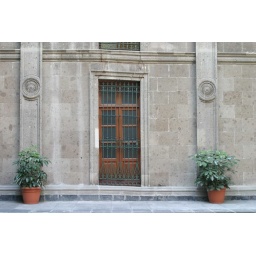
Picture showing how buildings in Mexico City are sinking. This is a wall in the Palacio Nacional.